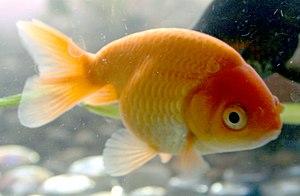
Le ranchu, variété fantaisie de poissons rouges, a été développé au Japon. Il est désigné comme le "roi des poissons rouges" par les Japonais.